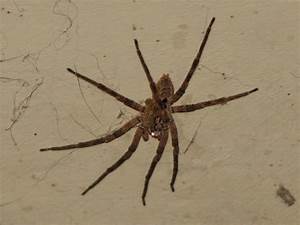
Label: ragno